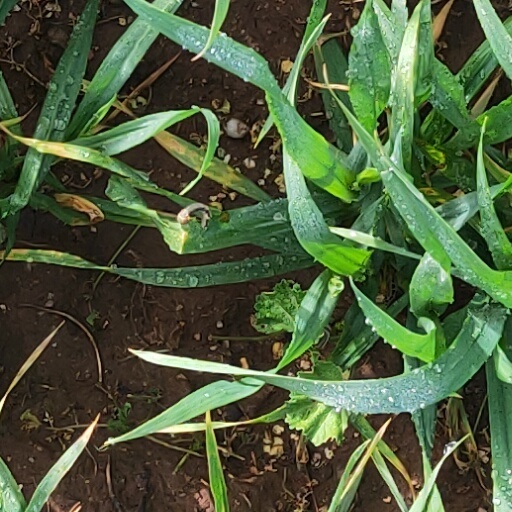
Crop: wheat